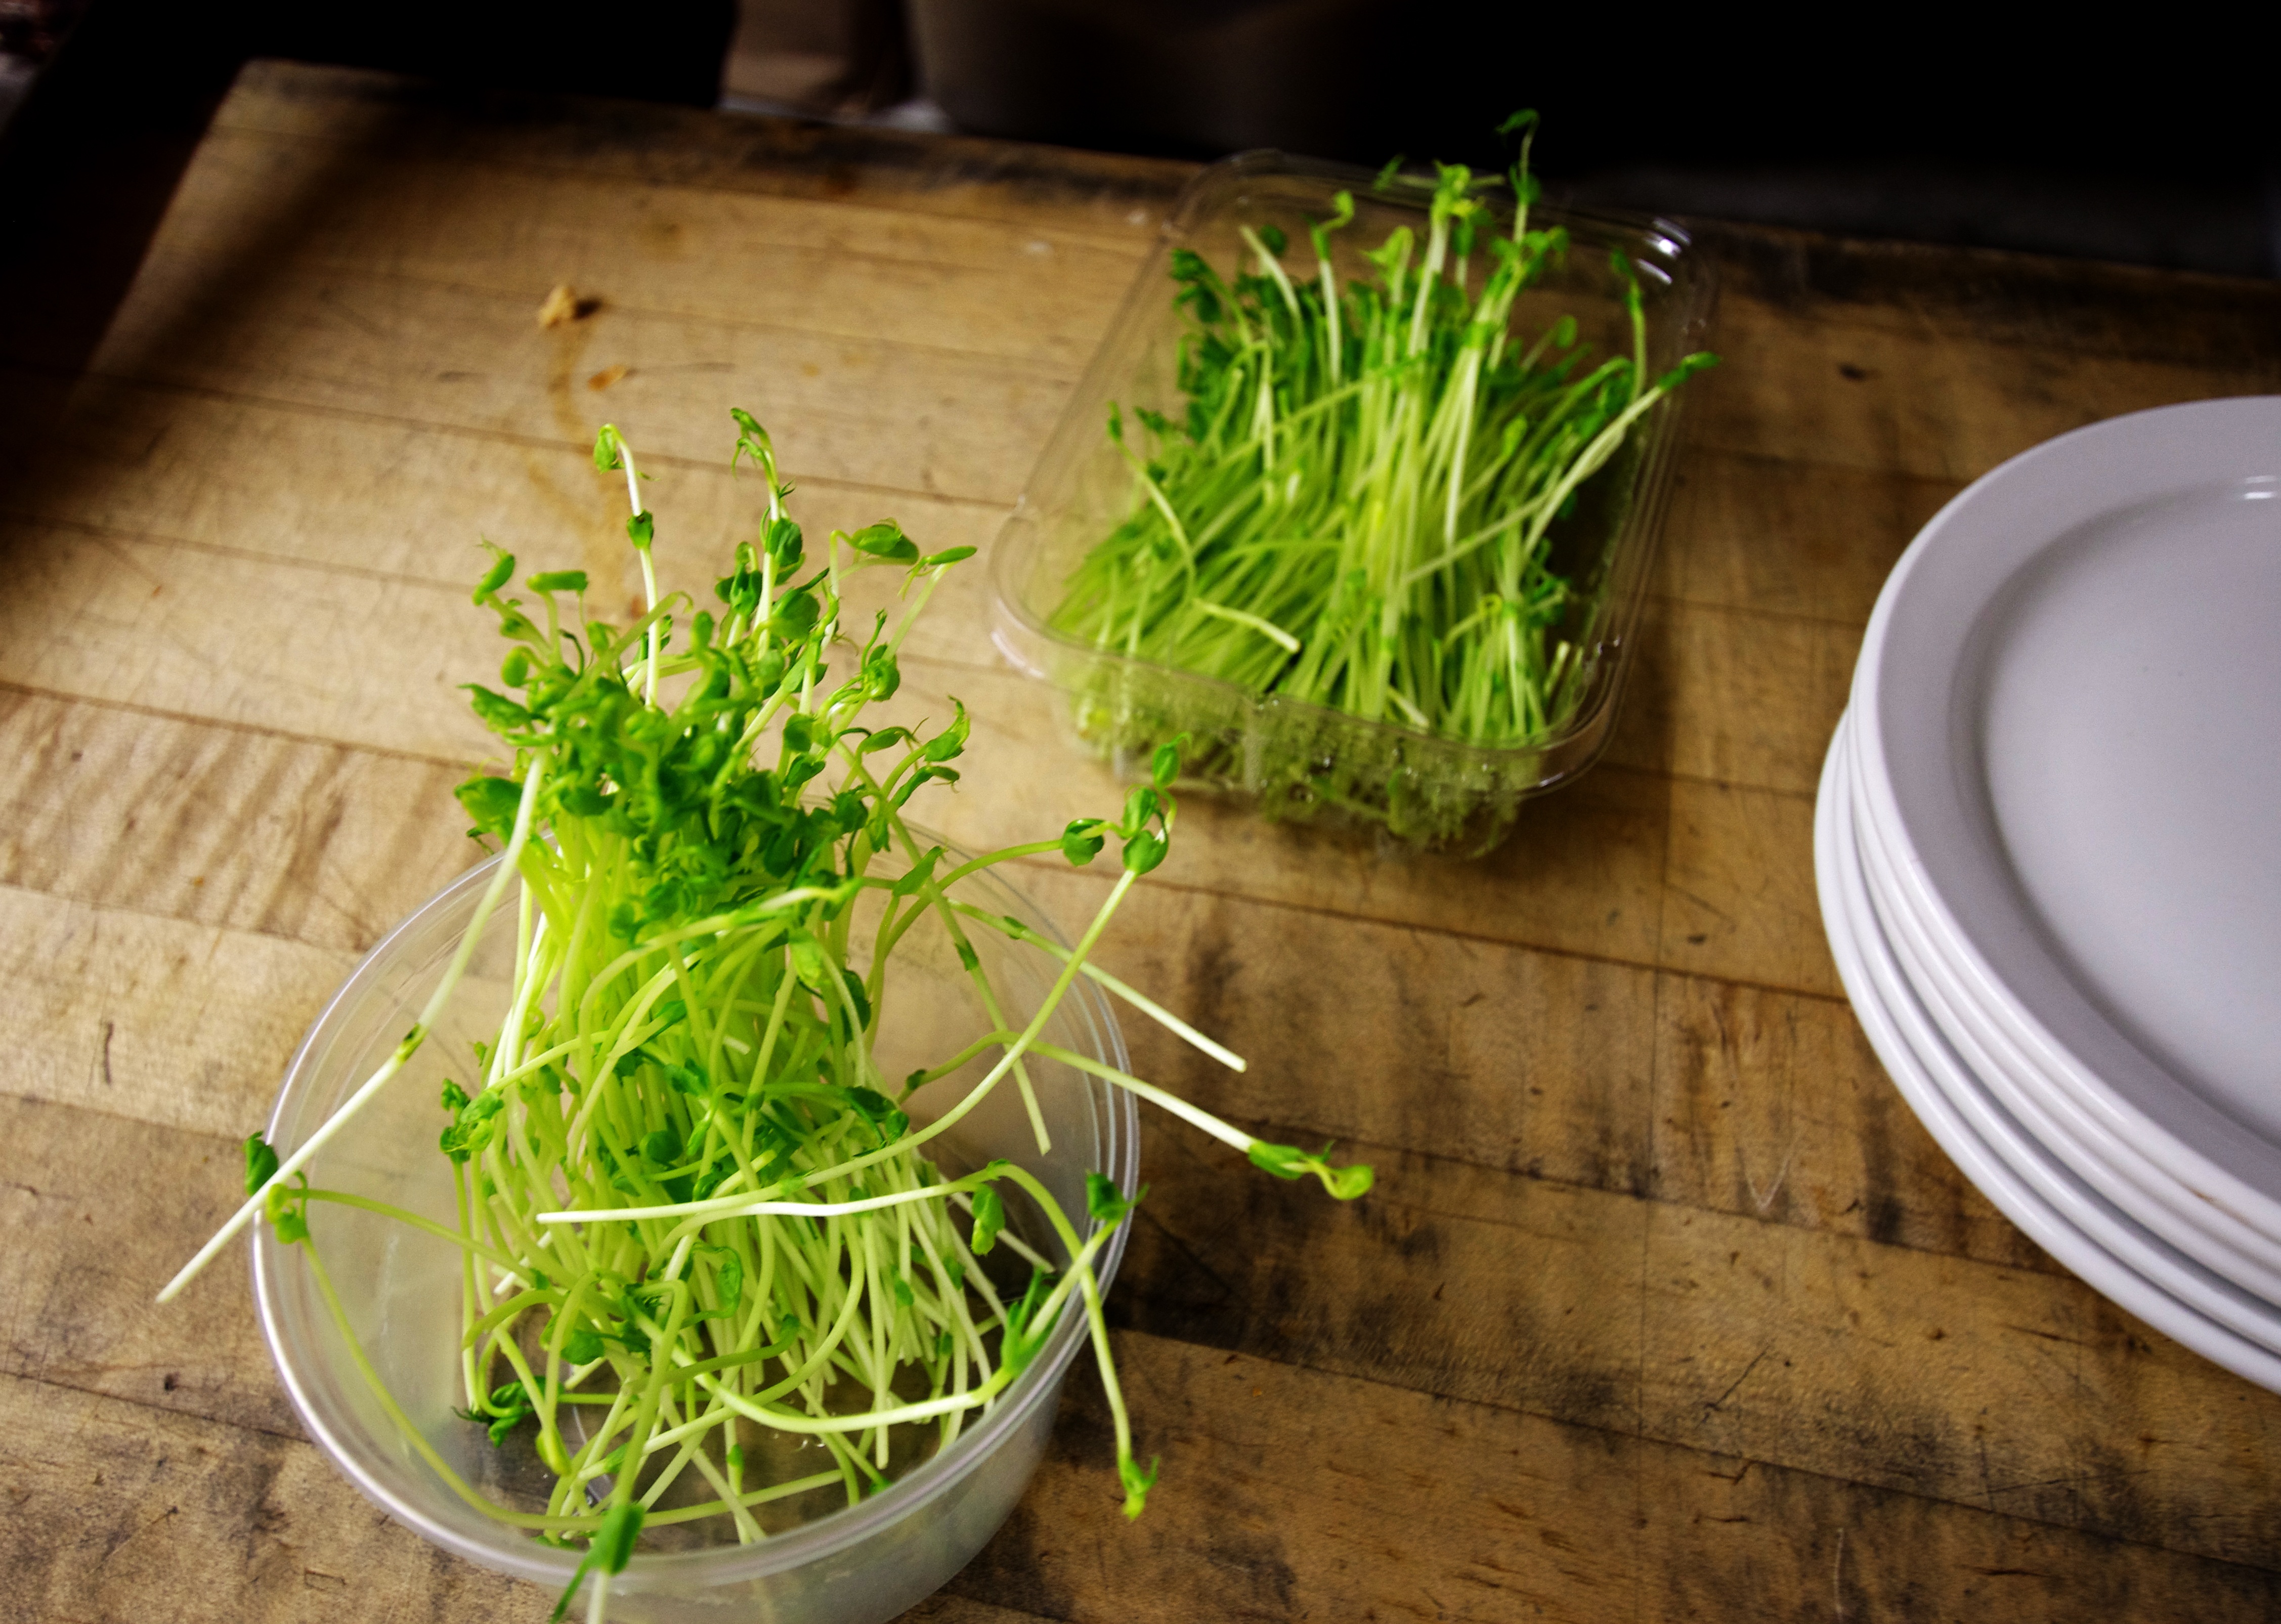
plant, restaurant, food, green, herb, produce, vegetable, kitchen, food photography, flowering plant, sprouts, grass family, land plant, food prep